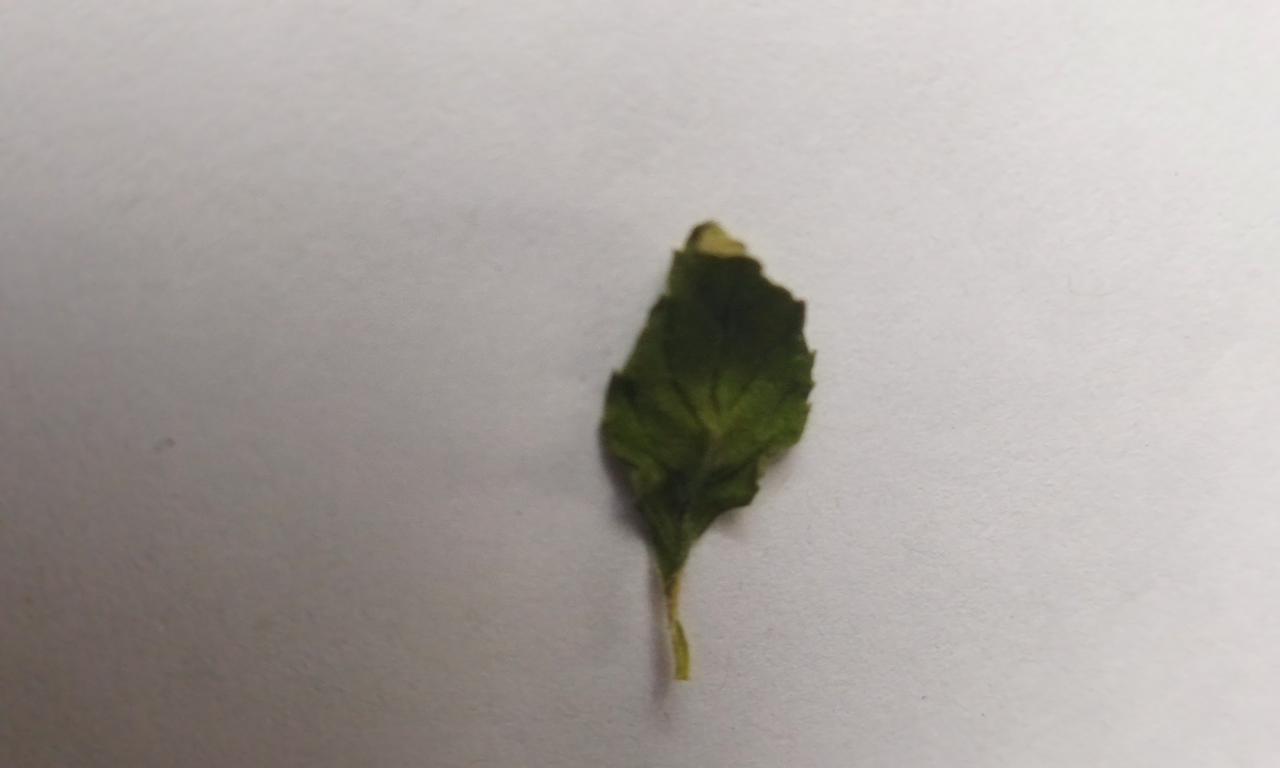
Label: Dried